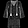
Label: Shirt